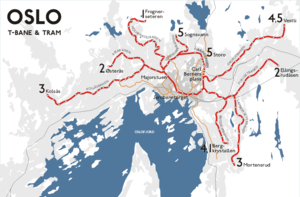
Le métro d'Oslo est le réseau de métro d'Oslo, la capitale de la Norvège. Il est composé de plusieurs lignes de trains de banlieue et de tramway et a été progressivement transformé en un réseau de métro de qualité.